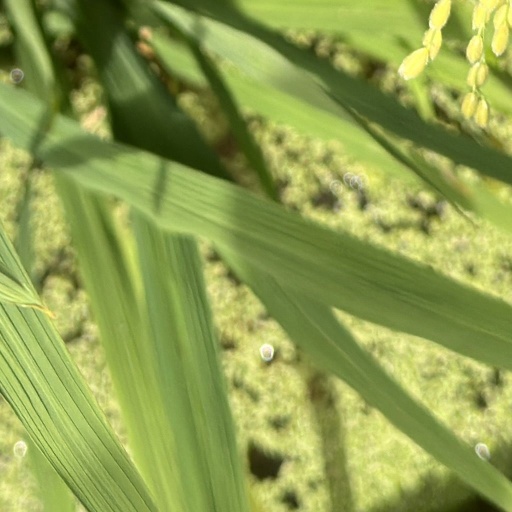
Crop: rice